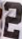
Number: 2